SS Burdigala

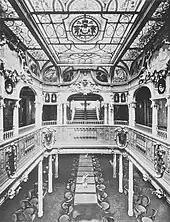
First cabin of "Kaiser Friedrich"

Although in terms of the technical characteristics "Kaiser Friedrich" was inferior to "Kaiser Wilhelm der Grosse", in terms of interior design and lavishness she was much more sophisticated, with a harmonious blend of high quality and good taste. All the 180 first-class and 111 second-class cabins were placed on higher decks, offering their occupants remarkable views. Some of the first-class cabins were also convertible into large seating areas. In addition to the 420 crew, the ship could accommodate 1,350 passengers out of which 400 in first class, 250 in second and 700 passengers in third-class. Like the most sumptuous transatlantic ships of her time, "Kaiser Friedrich"s main dining and living rooms were lit by extravagant chandeliers and the surrounding walls dominated by the hanging Caryatids representing the art and sciences and decorated with painted panels portraying Kaiser Friedrich III's family and their respective coat of arms. The walls were painted in a shade of ivory, adorned by gold ornaments, while the carpets were all red. The most prominent feature though was the ship's promenade deck, especially in the first class areas where the deck was open so as not to obstruct the view and extended along the highest point of the ship's admit for . The ship was also equipped with smoking lounges, bars, music room and a library.